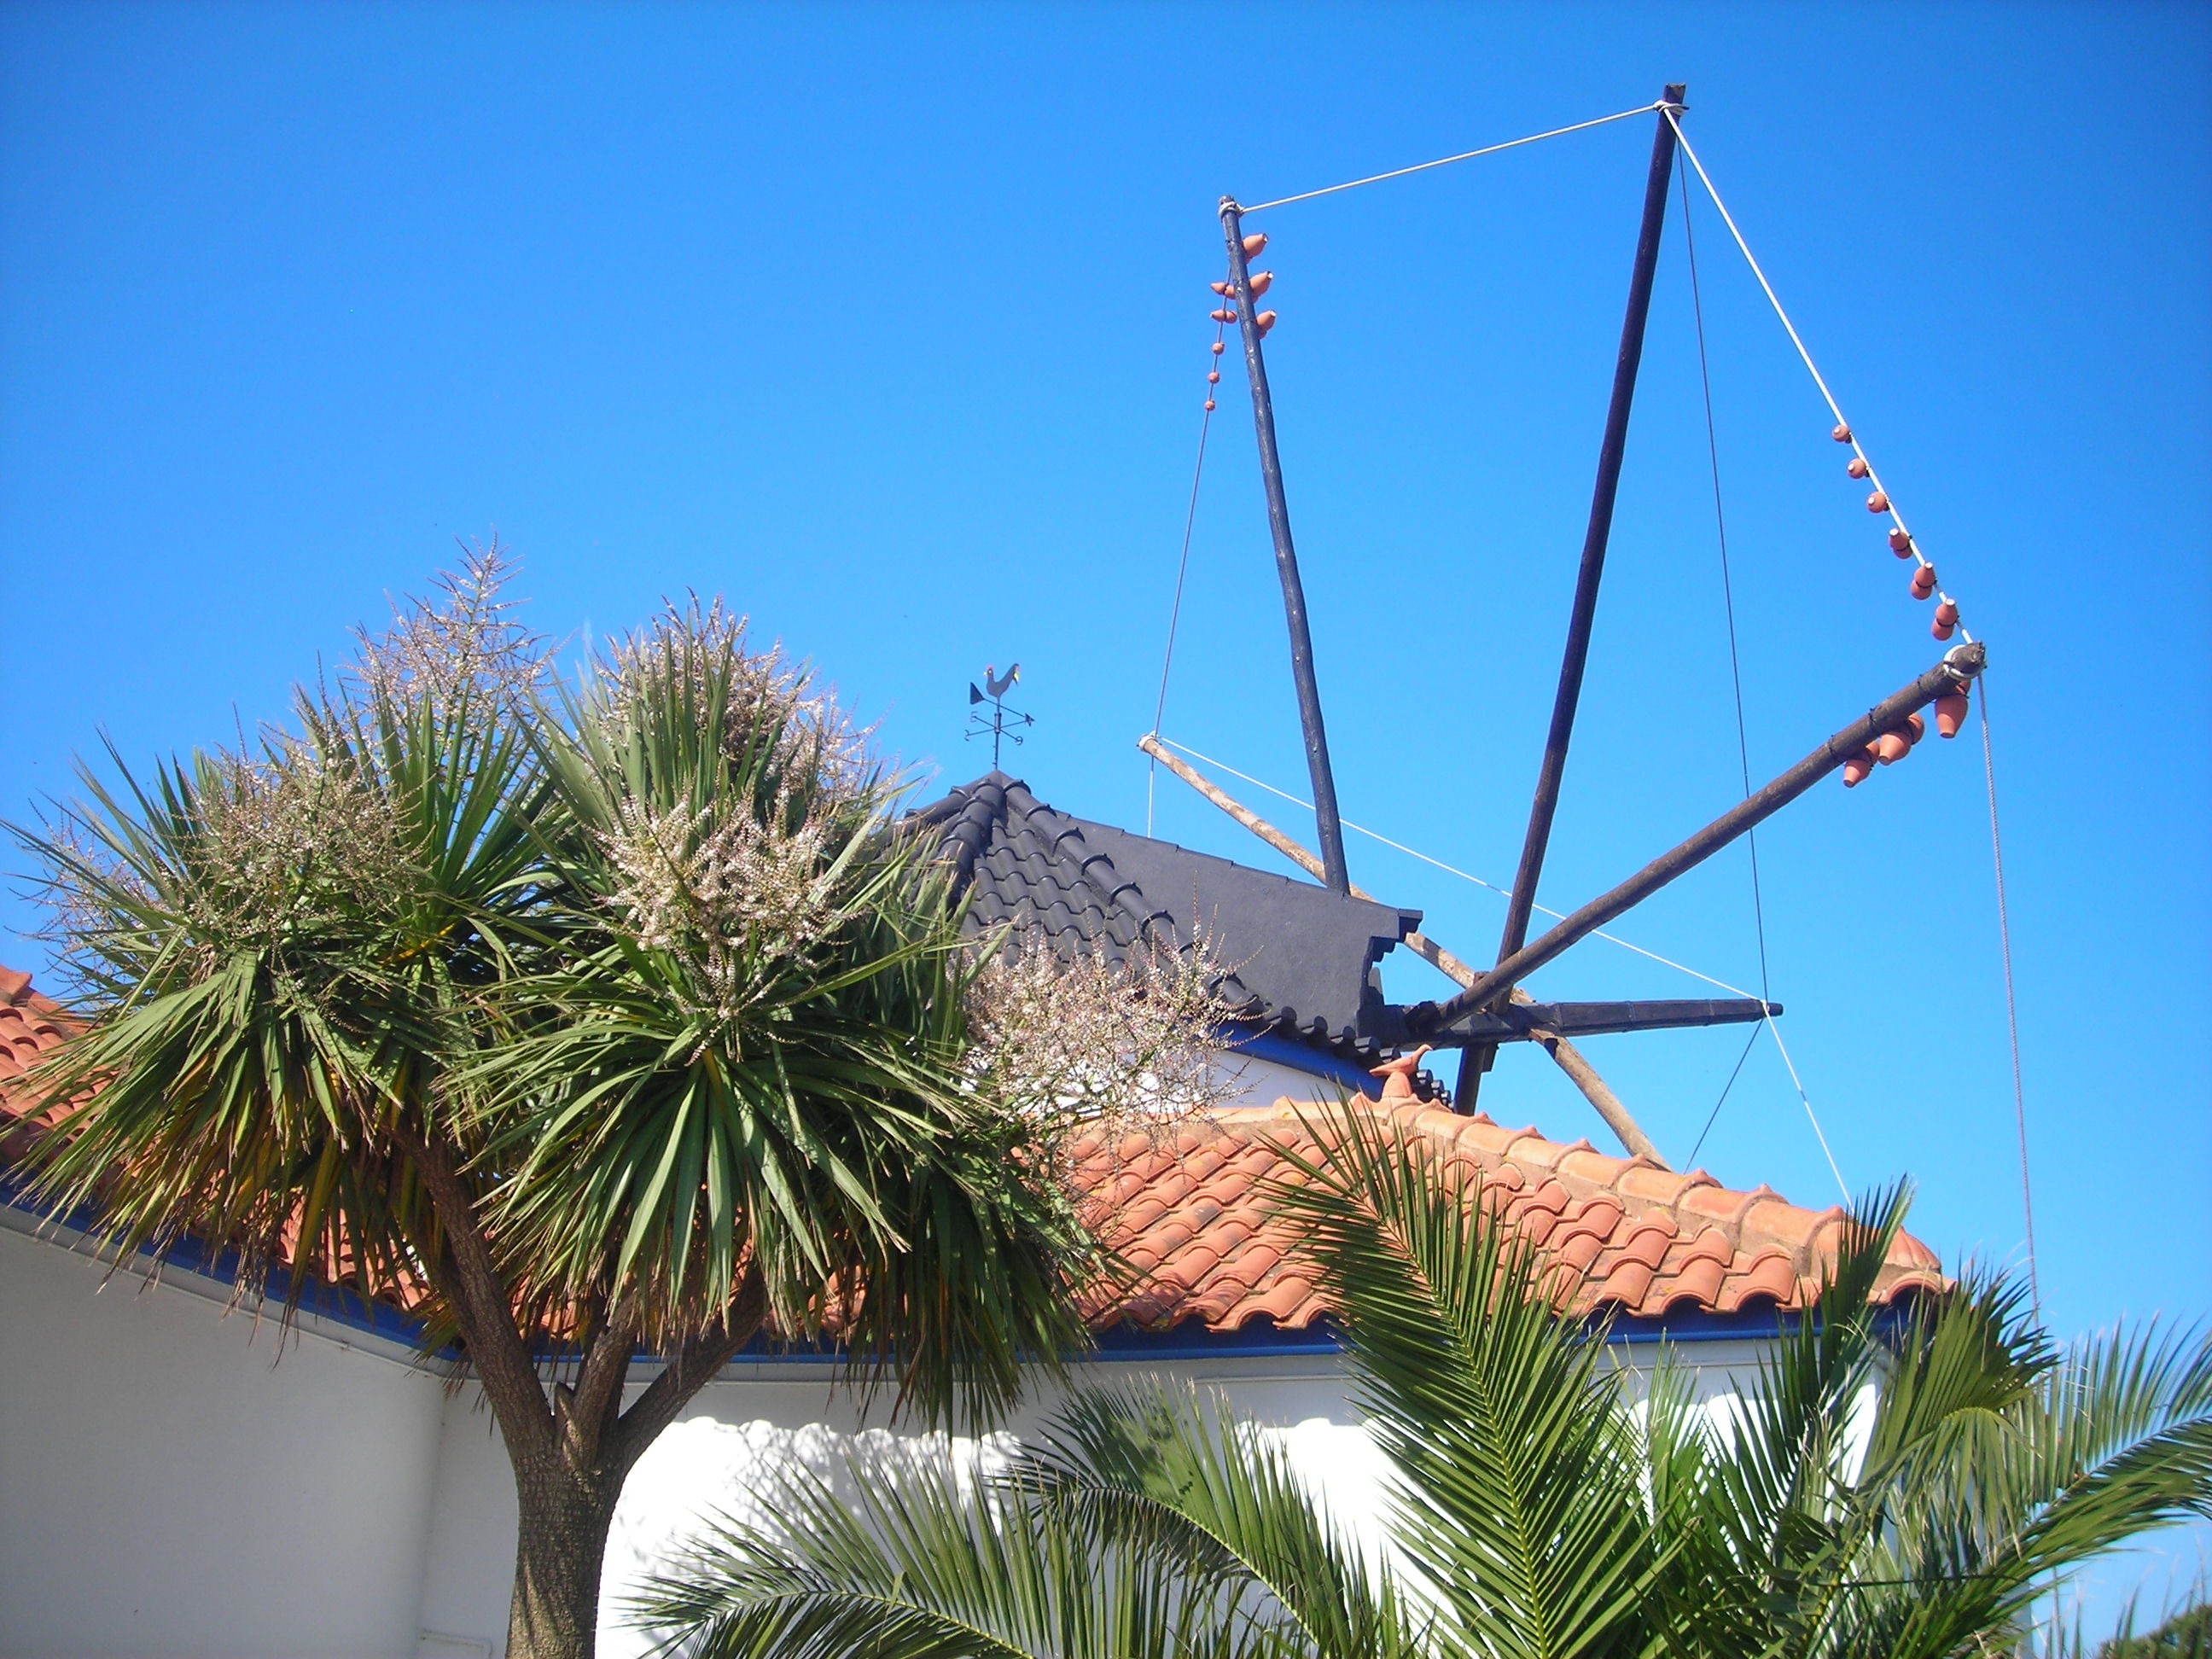
tree, flower, windmill, wind, roof, amusement park, mast, garden, south, resort, portugal, yucca, arecales, palm family